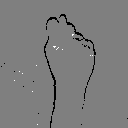
ASL letter: t